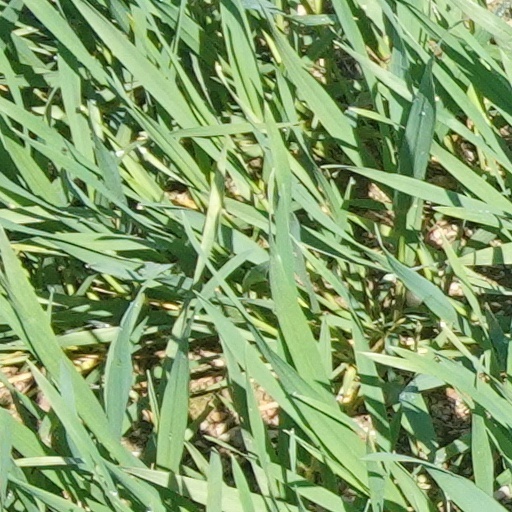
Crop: wheat